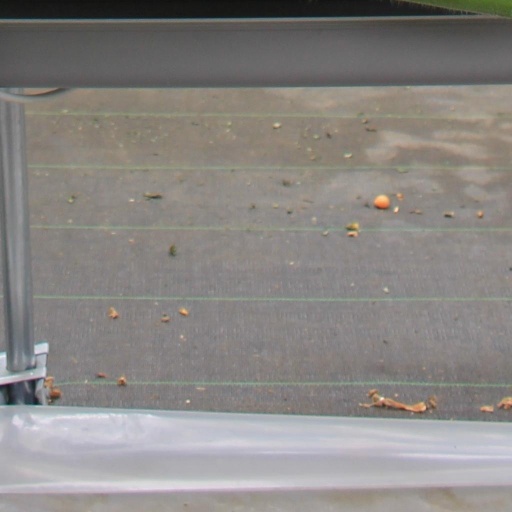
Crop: tomato